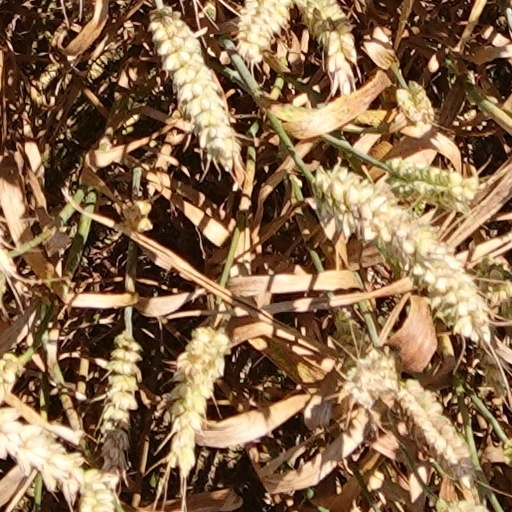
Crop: wheat